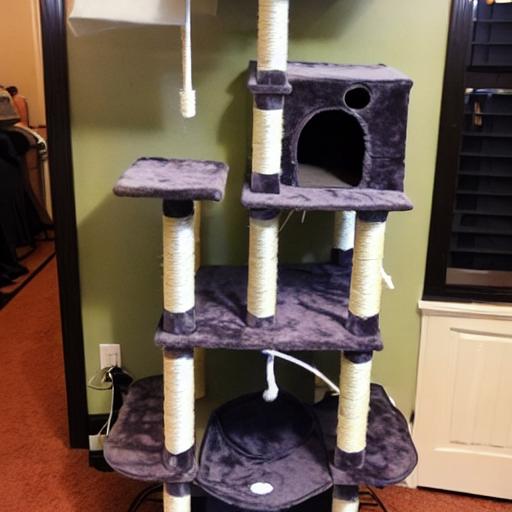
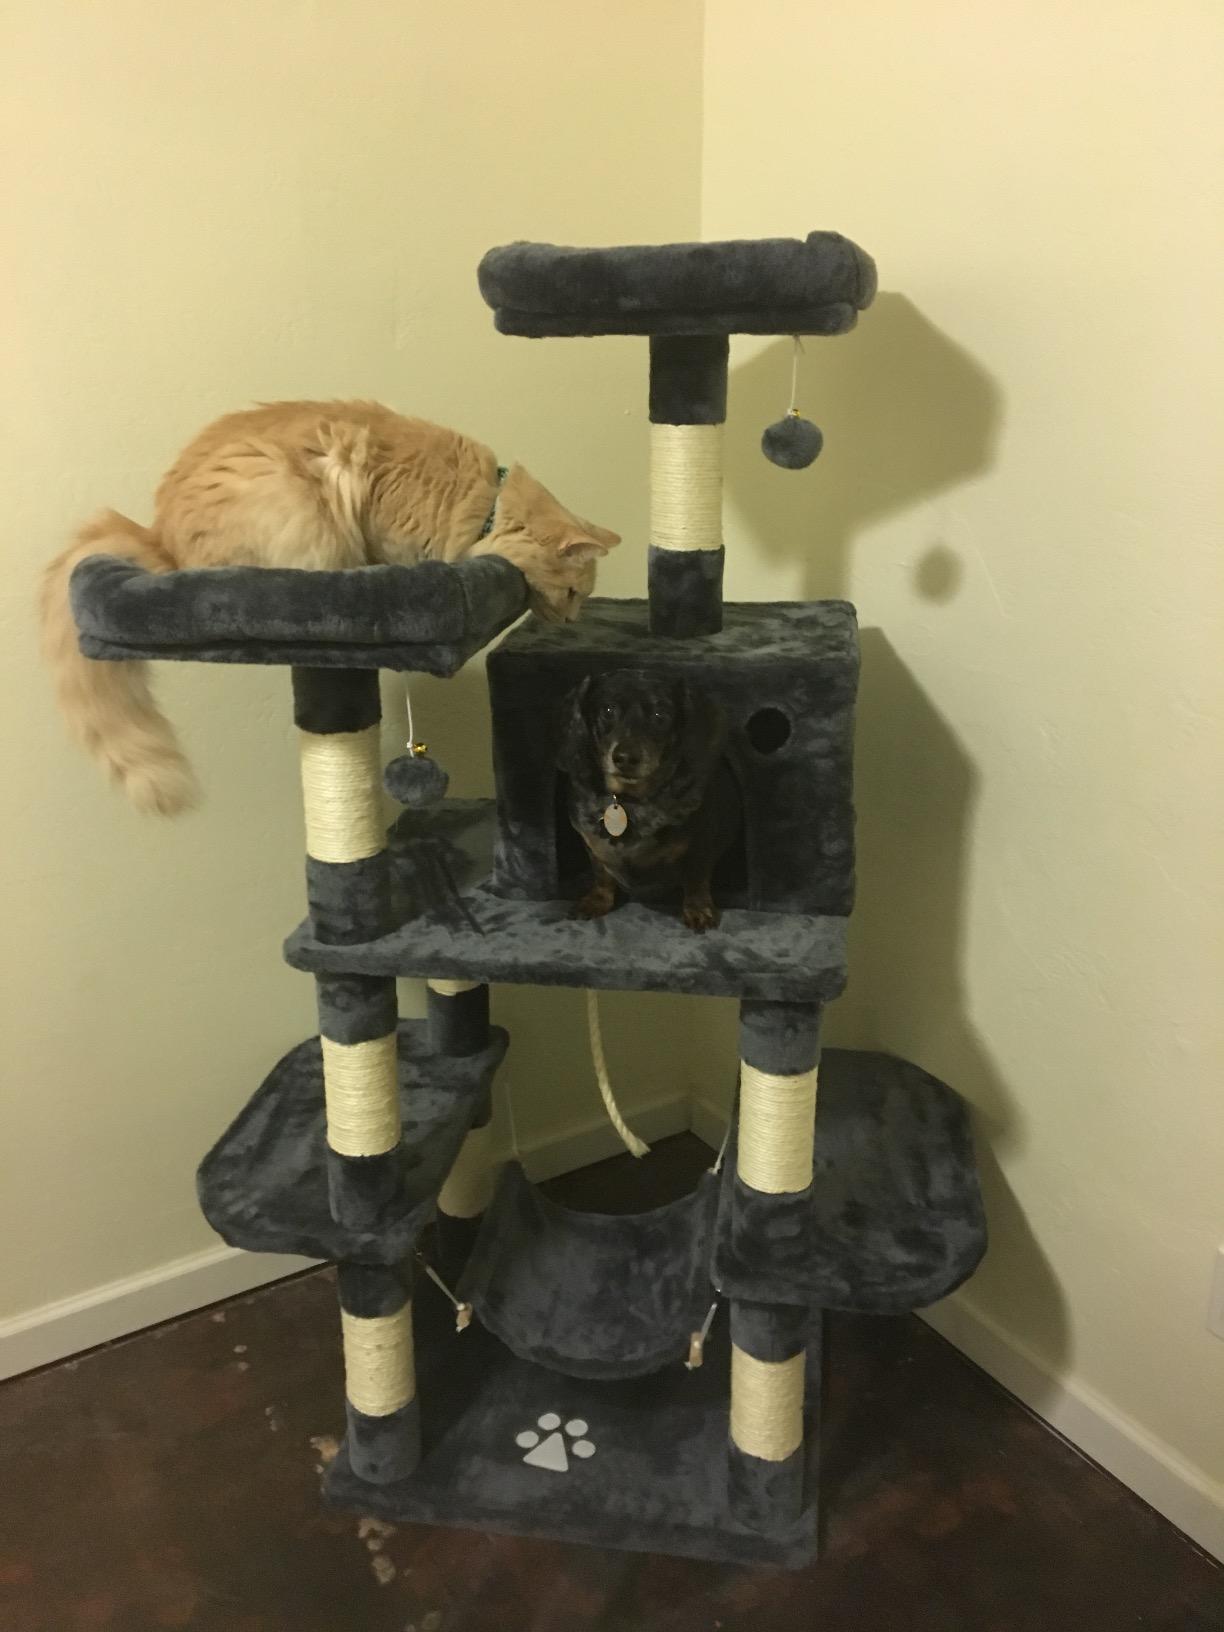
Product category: items_cat tree
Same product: no